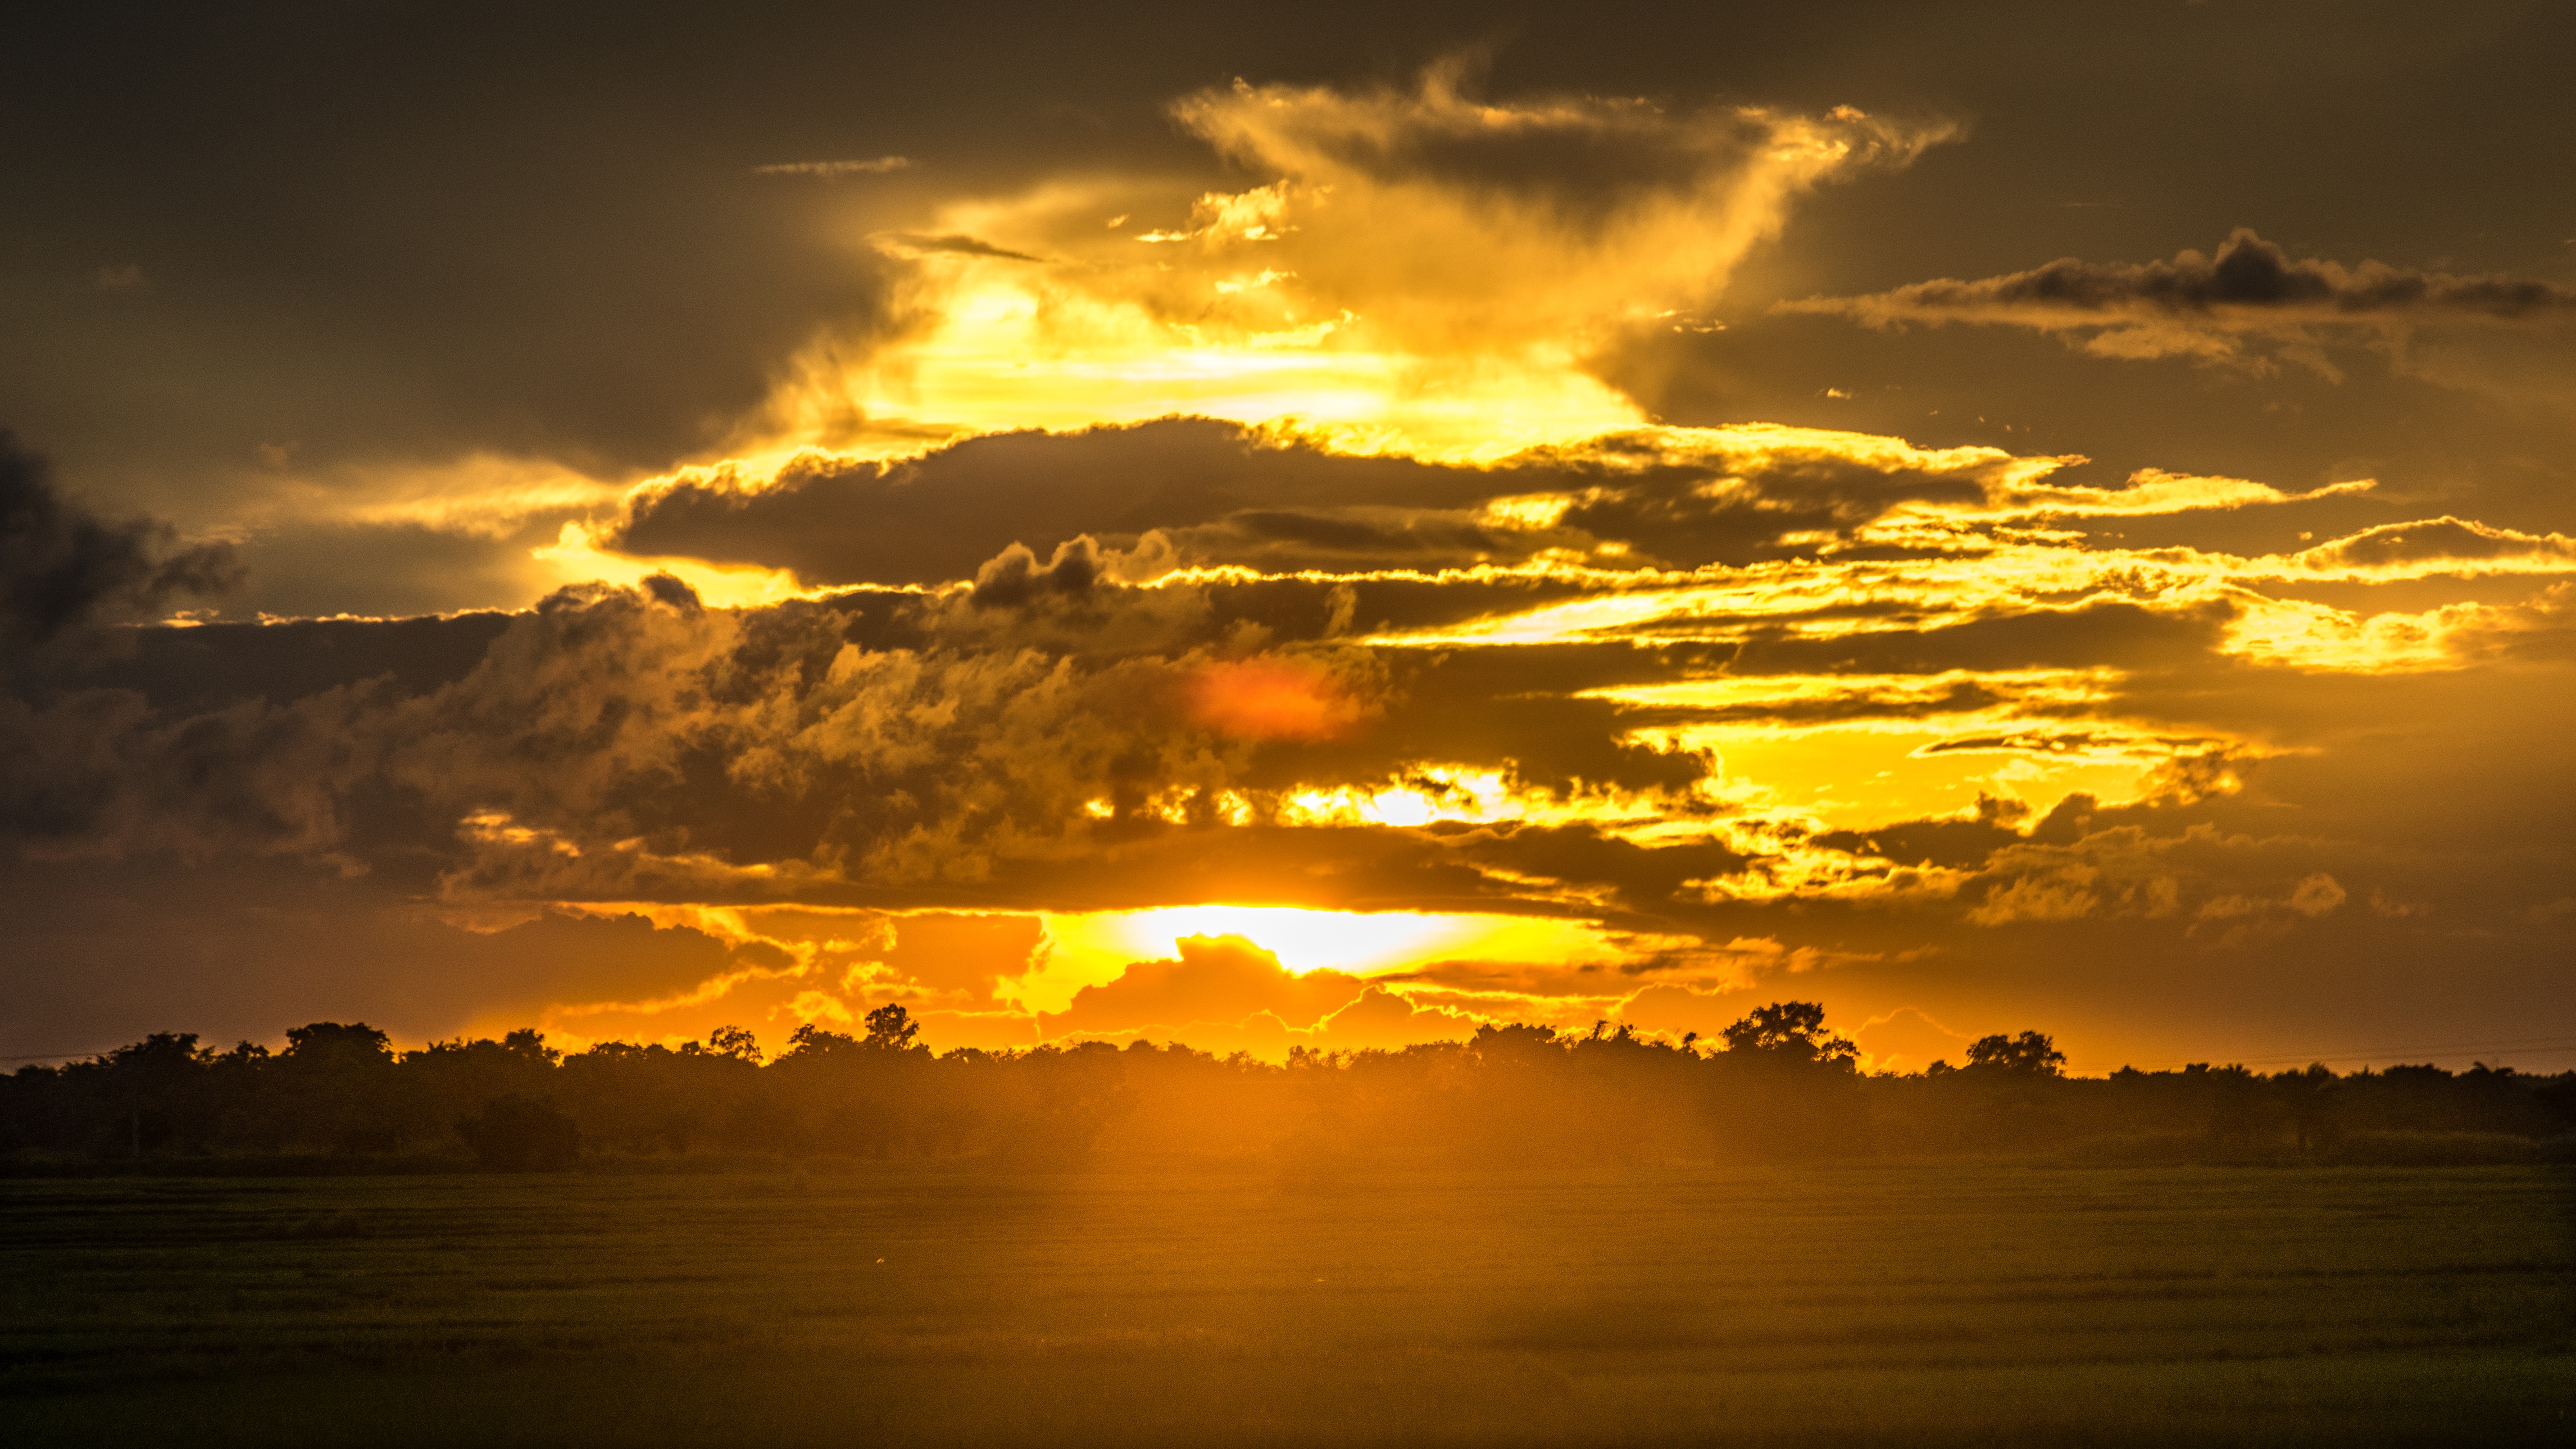
landscape, sea, coast, tree, water, nature, grass, outdoor, ocean, horizon, light, cloud, sky, sun, sunrise, sunset, field, sunlight, cloudy, morning, dawn, atmosphere, summer, travel, dusk, environment, evening, orange, spring, green, reflection, natural, blue, yellow, season, sunny, clouds, bright, day, afterglow, green grass, green field, red sky at morning